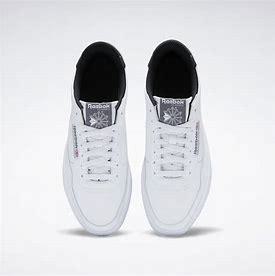
Brand: Reebok
Model: Court Peak